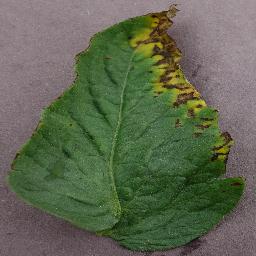
Label: Tomato___Bacterial_spot